Domino's

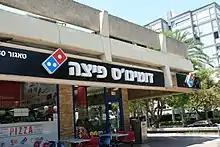
Domino's Pizza in Tel Aviv, Israel

The Domino's menu varies by region. The current Domino's menu in the United States features a variety of Italian-American main and side dishes. Pizza is the primary focus, with traditional, specialty, and custom pizzas available in a variety of crust styles and toppings. In 2011, Domino's launched artisan-style pizzas. Additional entrees include pasta, bread bowls, and oven-baked sandwiches. The menu offers chicken and bread side dishes, as well as beverages and desserts.